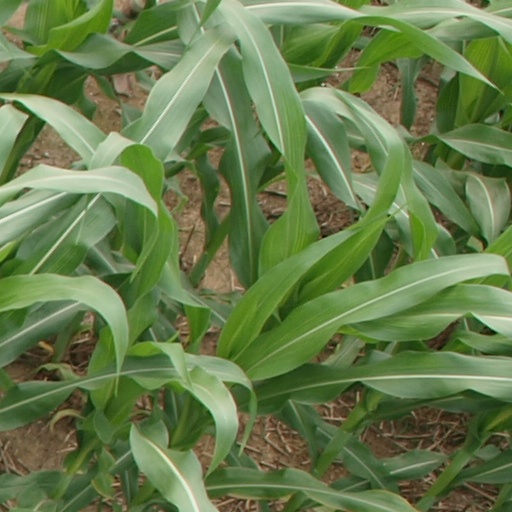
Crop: maize; corn